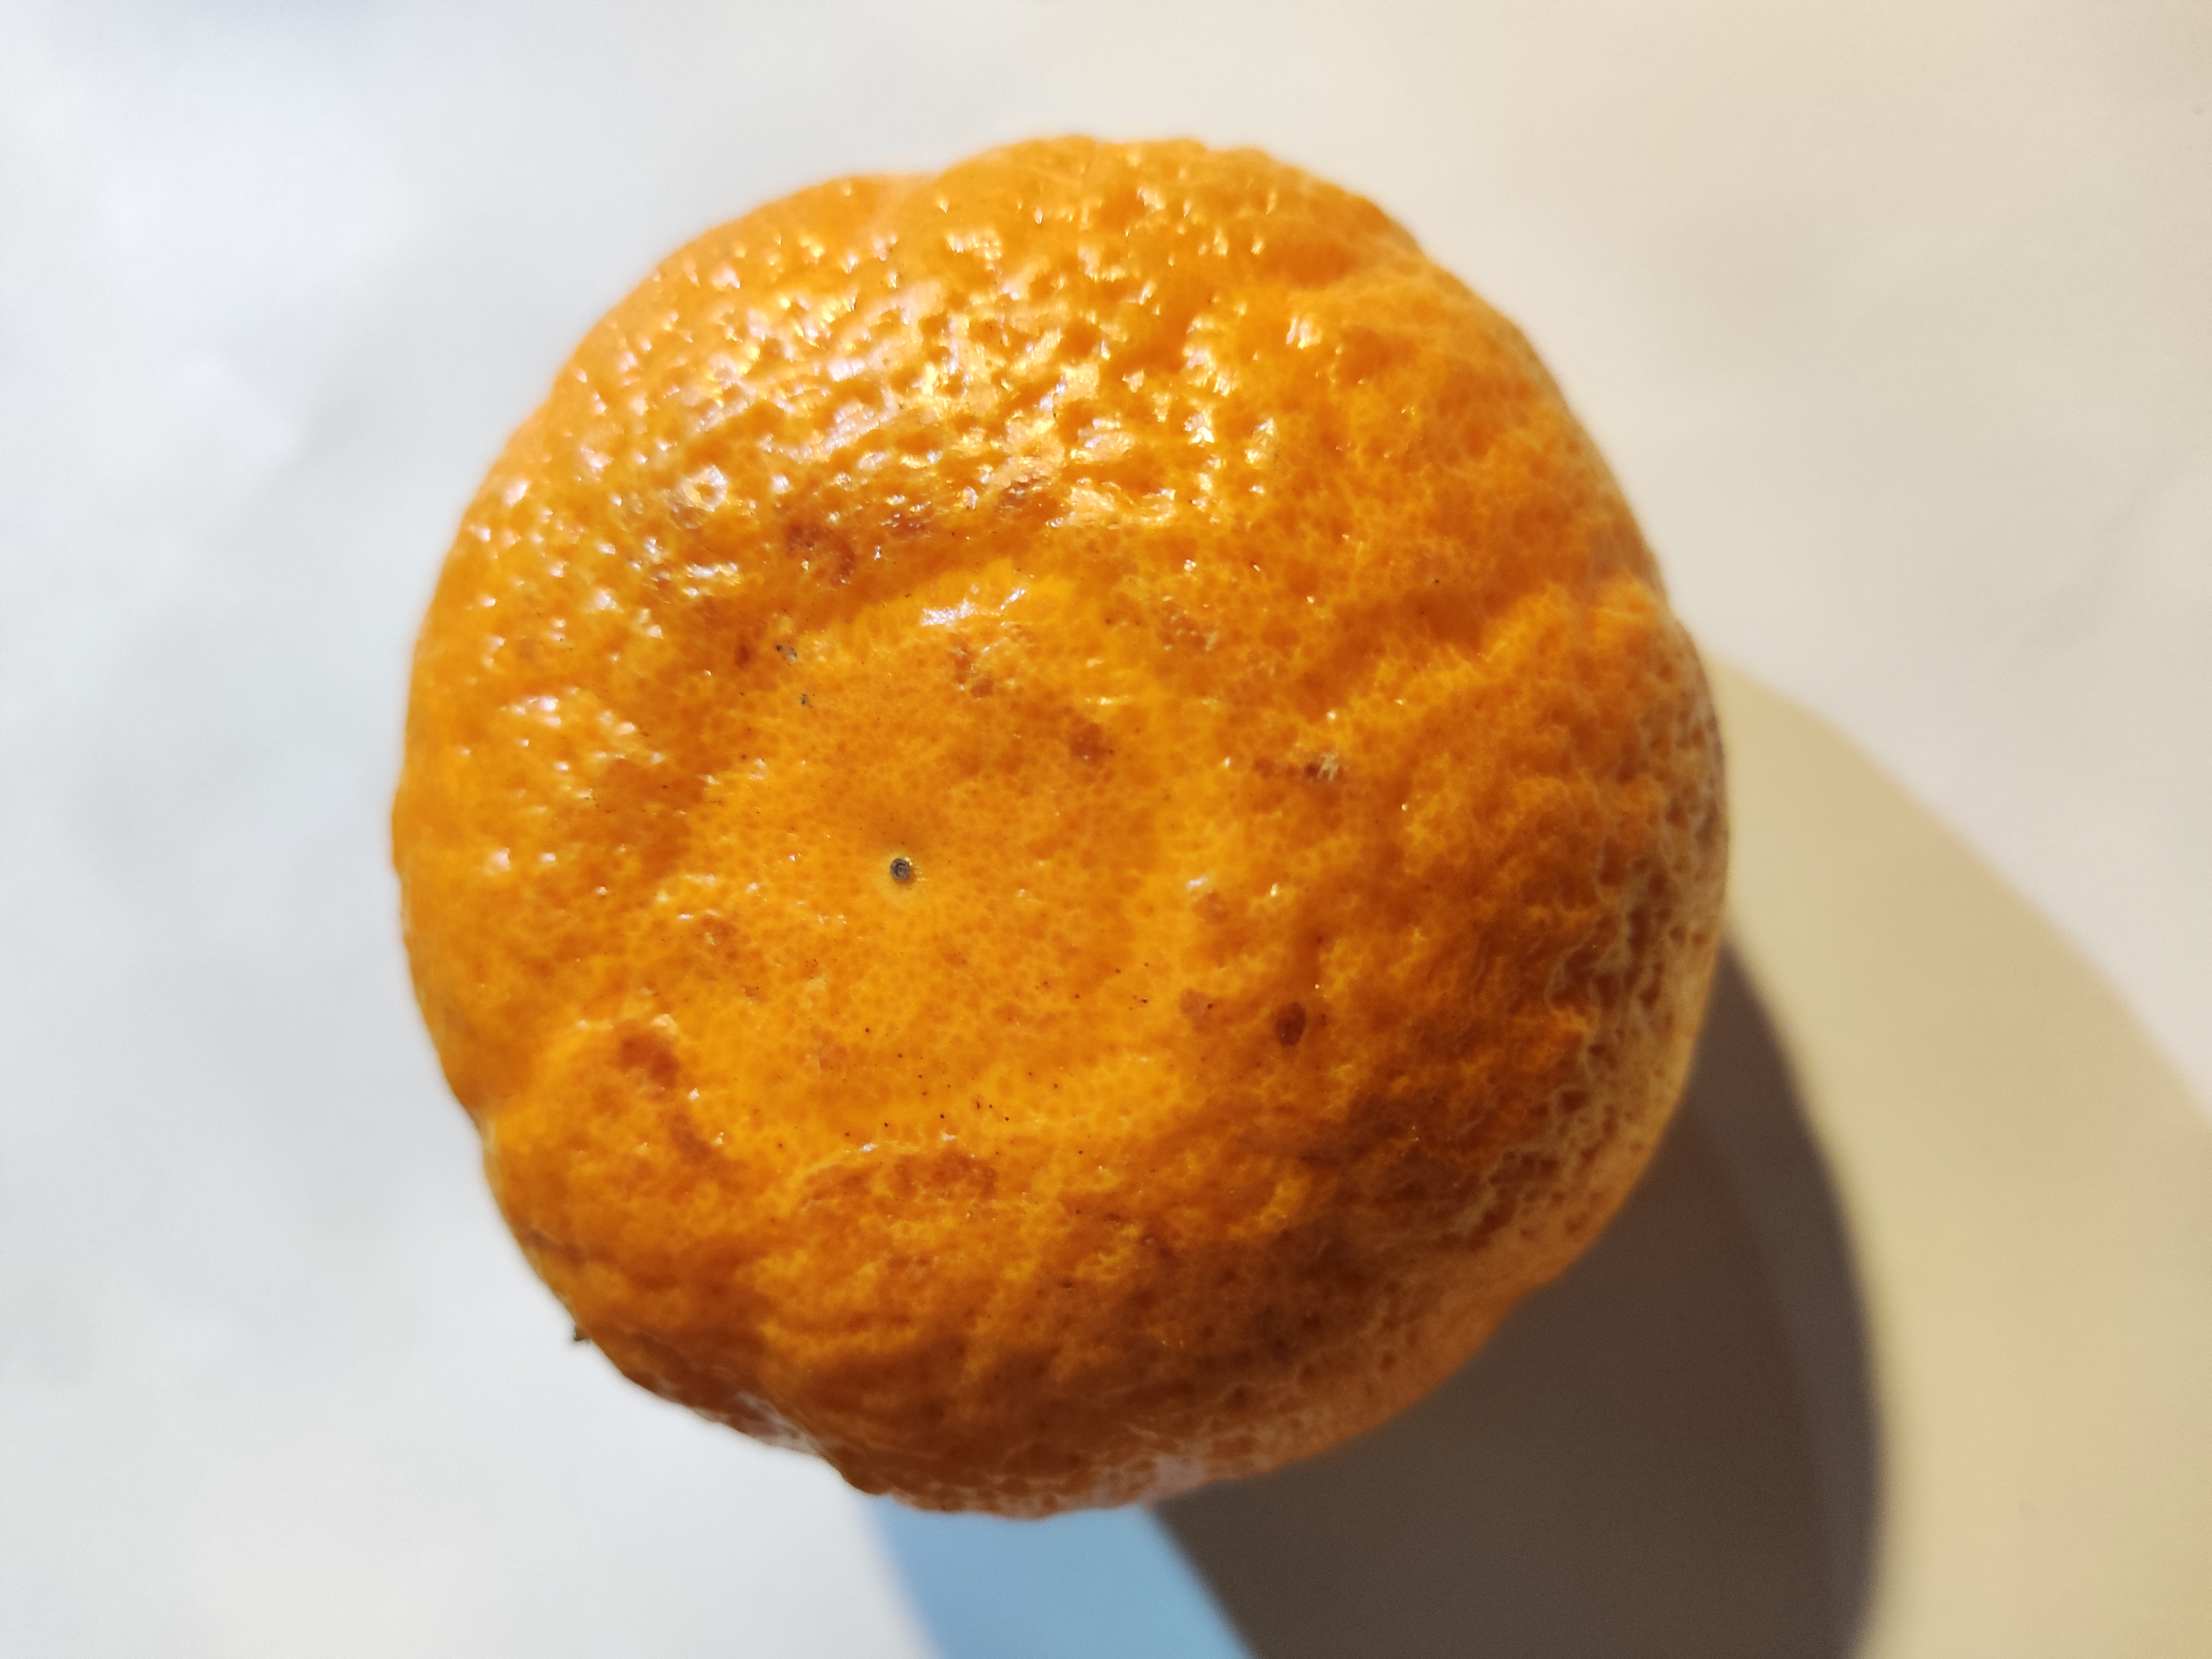
Fruit: orange
Condition: fresh